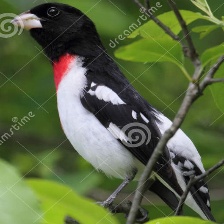
Species: ROSE BREASTED GROSBEAK
Scientific name: PHEUCTICUS LUDOVICIANUS